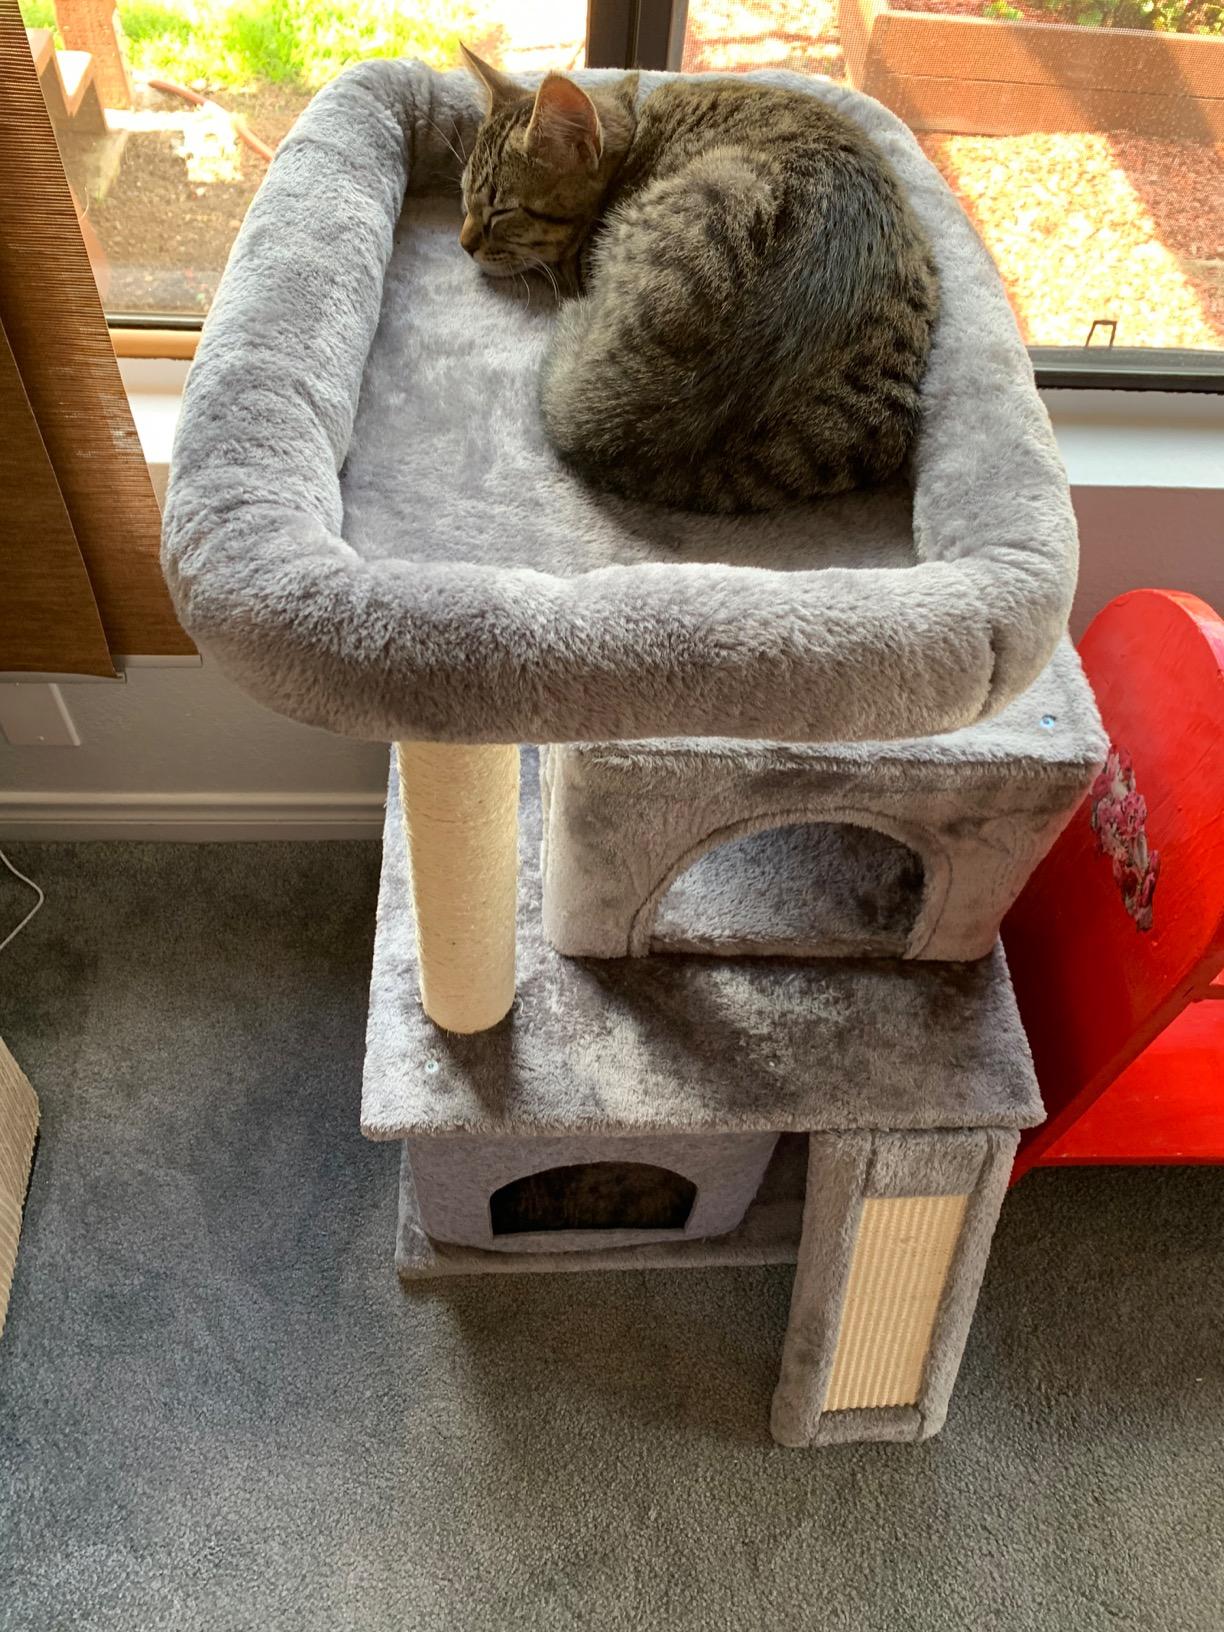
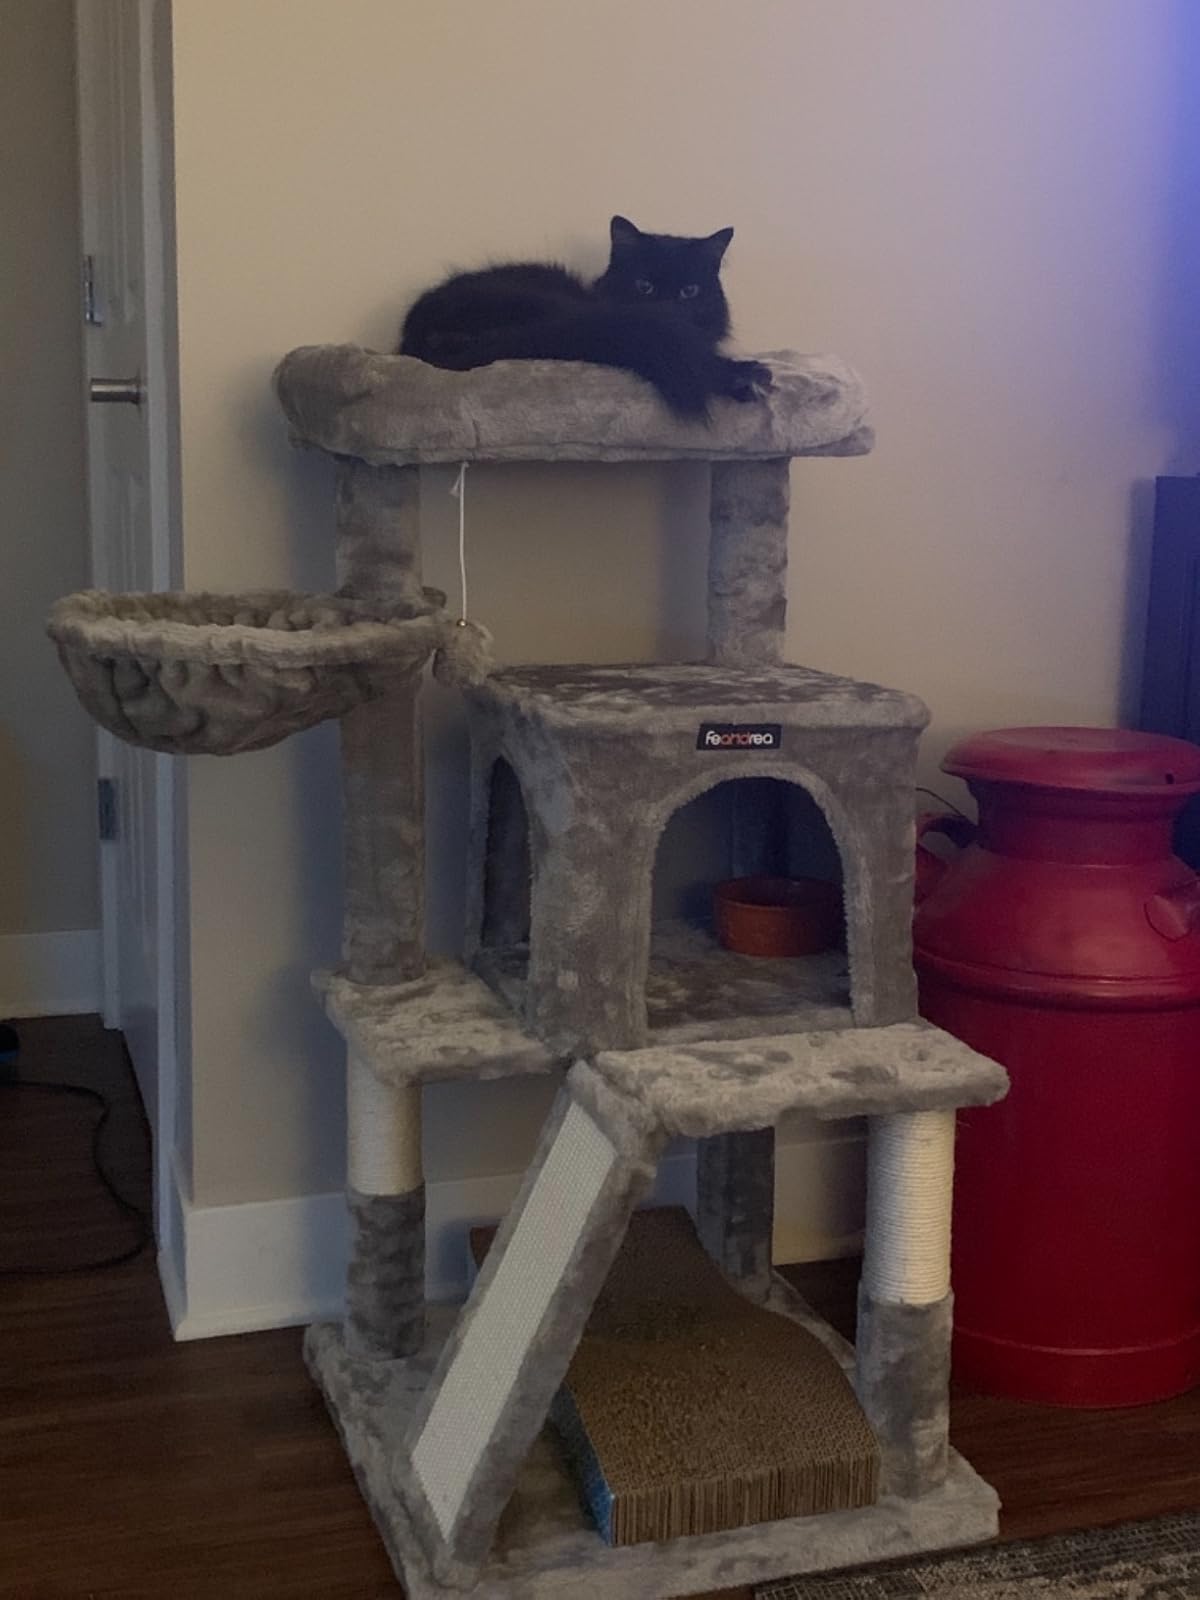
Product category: items_cat tree
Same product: no